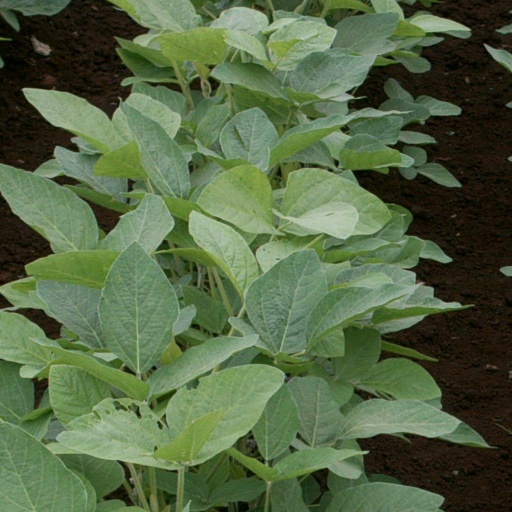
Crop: soybean